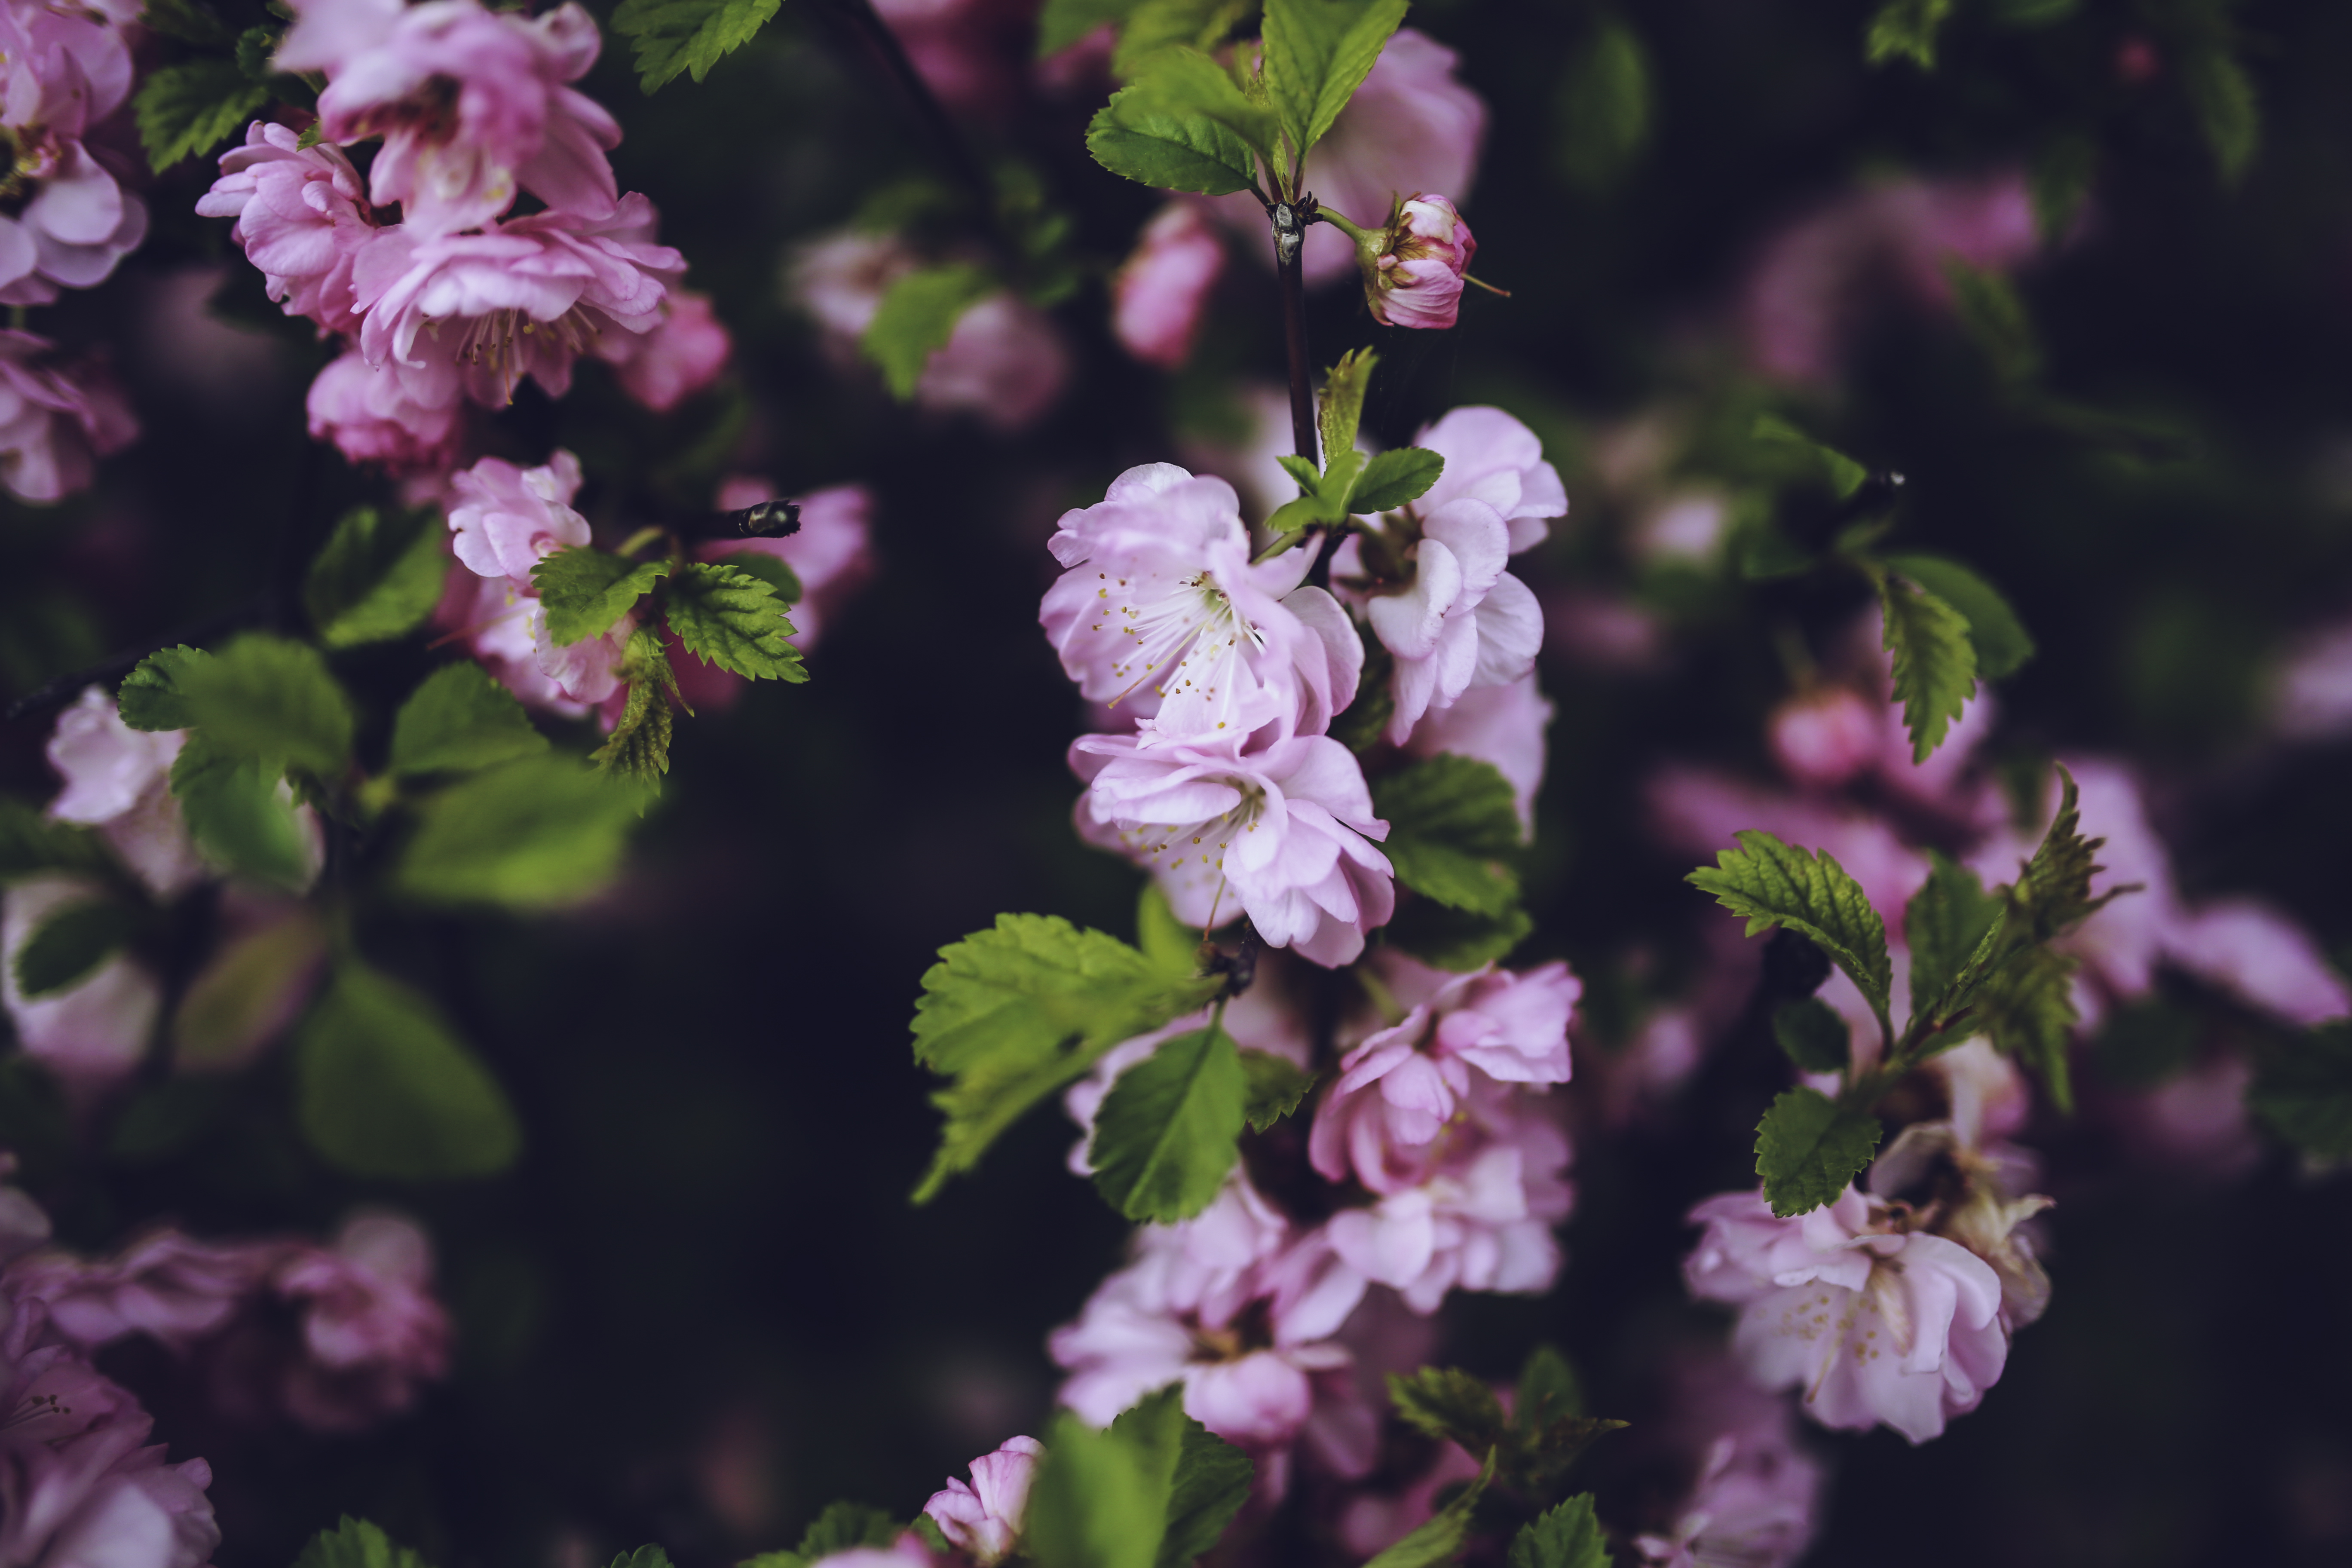
nature, branch, blossom, plant, leaf, flower, spring, herb, botany, pink, flora, wildflower, flowers, purple flowers, shrub, macro photography, flowering plant, annual plant, land plant